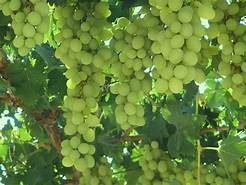
Label: grape